Answer in natural language. Is Window to the left of low brown storage unit? Choose between the following options: yes or no
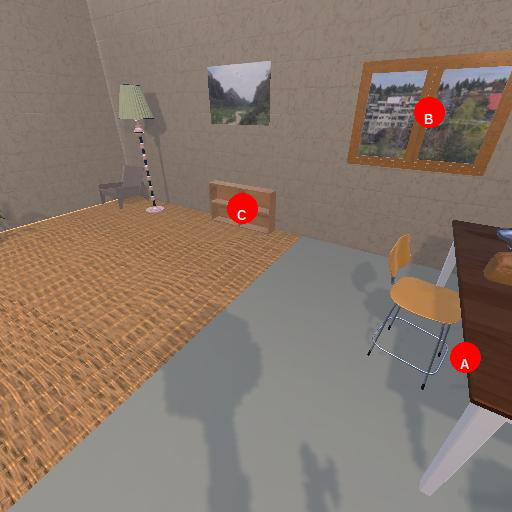
<answer>no</answer>